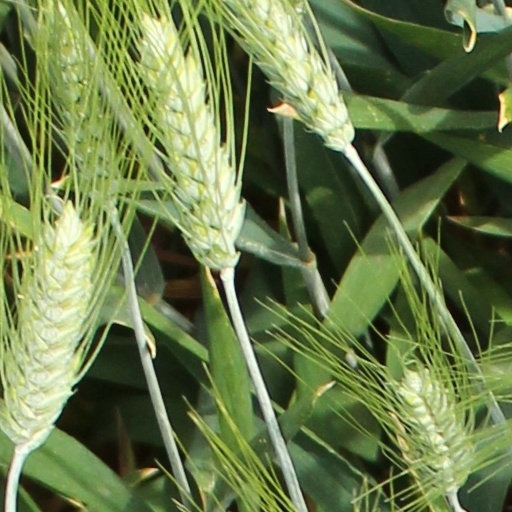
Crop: wheat